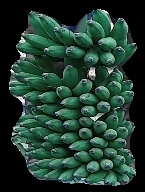
Variety: elakki-bale
Grade: grade1